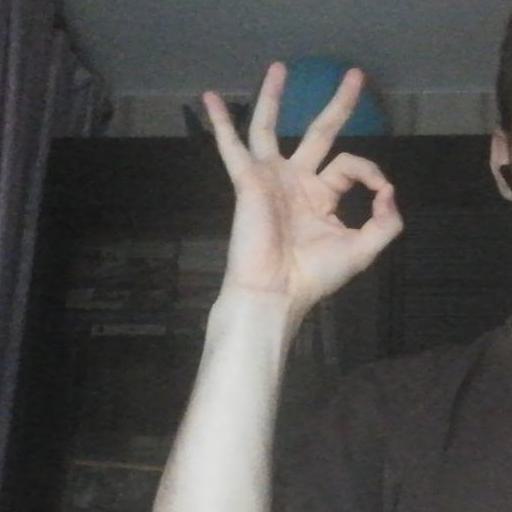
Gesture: ok